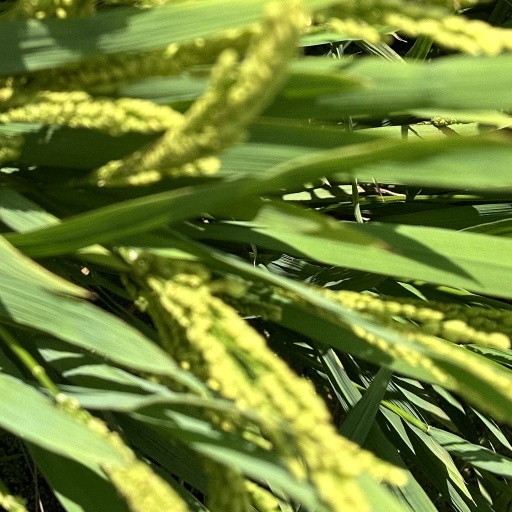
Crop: rice